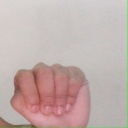
अक्षर: ठ